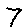
Label: 7